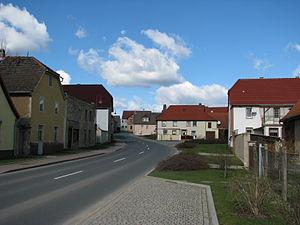
Hardisleben est une commune allemande de l'arrondissement de Sömmerda, Land de Thuringe.